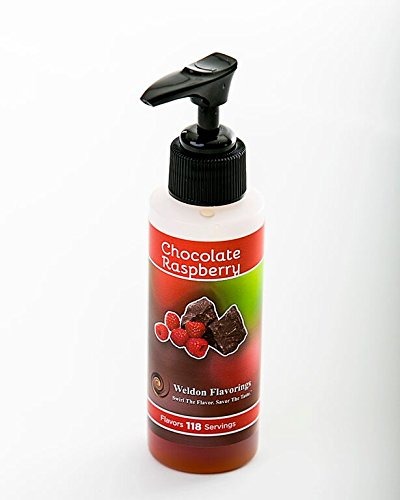
Item Name: Weldon Flavorings, Chocolate Raspberry Unsweetened Coffee Flavoring (Includes Pump)
Product Description: Looking for a way to enjoy your regular latte while on a low-carb / low-calorie diet? Do you take your coffee black and unsweetened, but also enjoy flavored coffee? Each 4 oz bottle of our product flavors 118/8 oz. cups, and contains NO sweeteners, calories, carbs, fat, sodium or caffeine. Our Chocolate Raspberry coffee flavoring has a rich and creamy chocolate flavor tinged with raspberries, and can be used in hot or cold beverages. Simply add 2-4 drops per 8 oz of coffee, depending on your preference. All flavors are not pre-sweetened; you can enjoy flavored coffee unsweetened or sweetened to your own taste. This versatile Chocolate Raspberry flavoring can be used in lattes, cappuccinos, and other espresso-based drinks, or added to your favorite smoothie or protein shake recipe. Our Chocolate Raspberry coffee flavoring is also great for baking, making homemade frosting, and adding flavor to your favorite recipes. Try our other great tasting Weldon Gourmet coffee flavorings, including French Vanilla, Pumpkin Spice, Amaretto, Peppermint, and Hazelnut. These are great for the home, office, or hotel. They are also perfect for coffee shops, restaurants, and cafes.
Value: 4.0
Unit: Fl Oz

Price: 17.98